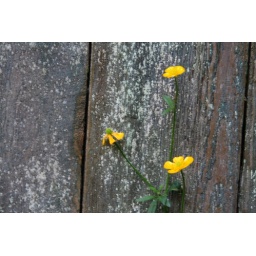
yellow flowers against a fence